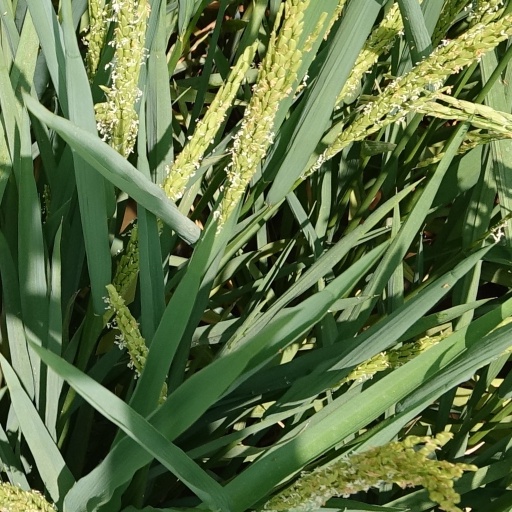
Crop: rice